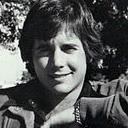
Age: 20